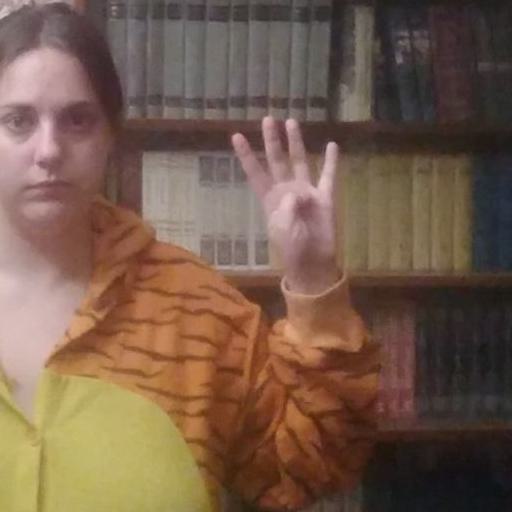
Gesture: four